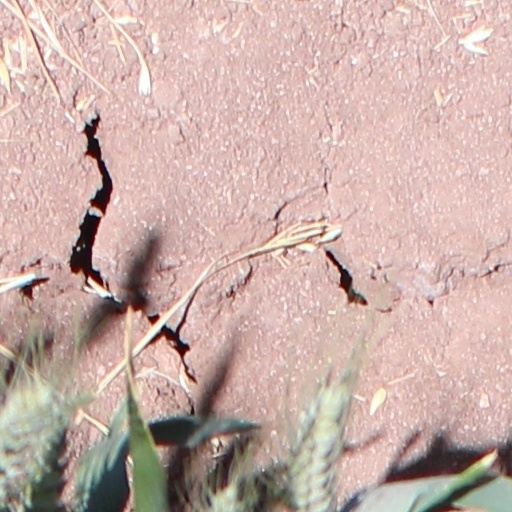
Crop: wheat